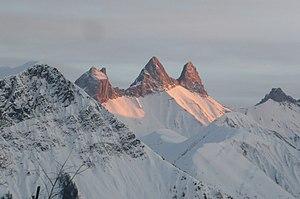
Les Aiguilles d'Arves - Coucher de soleil - Vue depuis La Toussuire